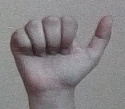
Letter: dhad